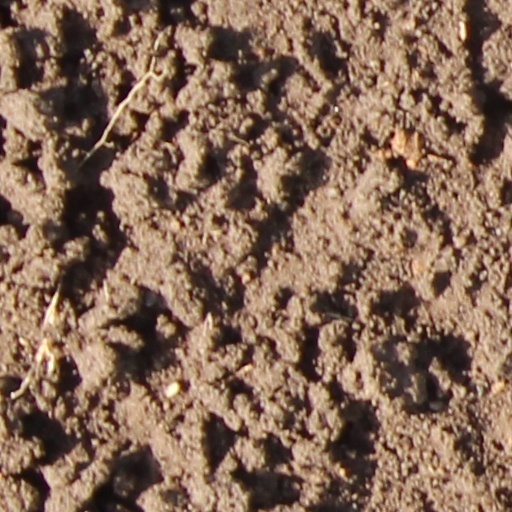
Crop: wheat